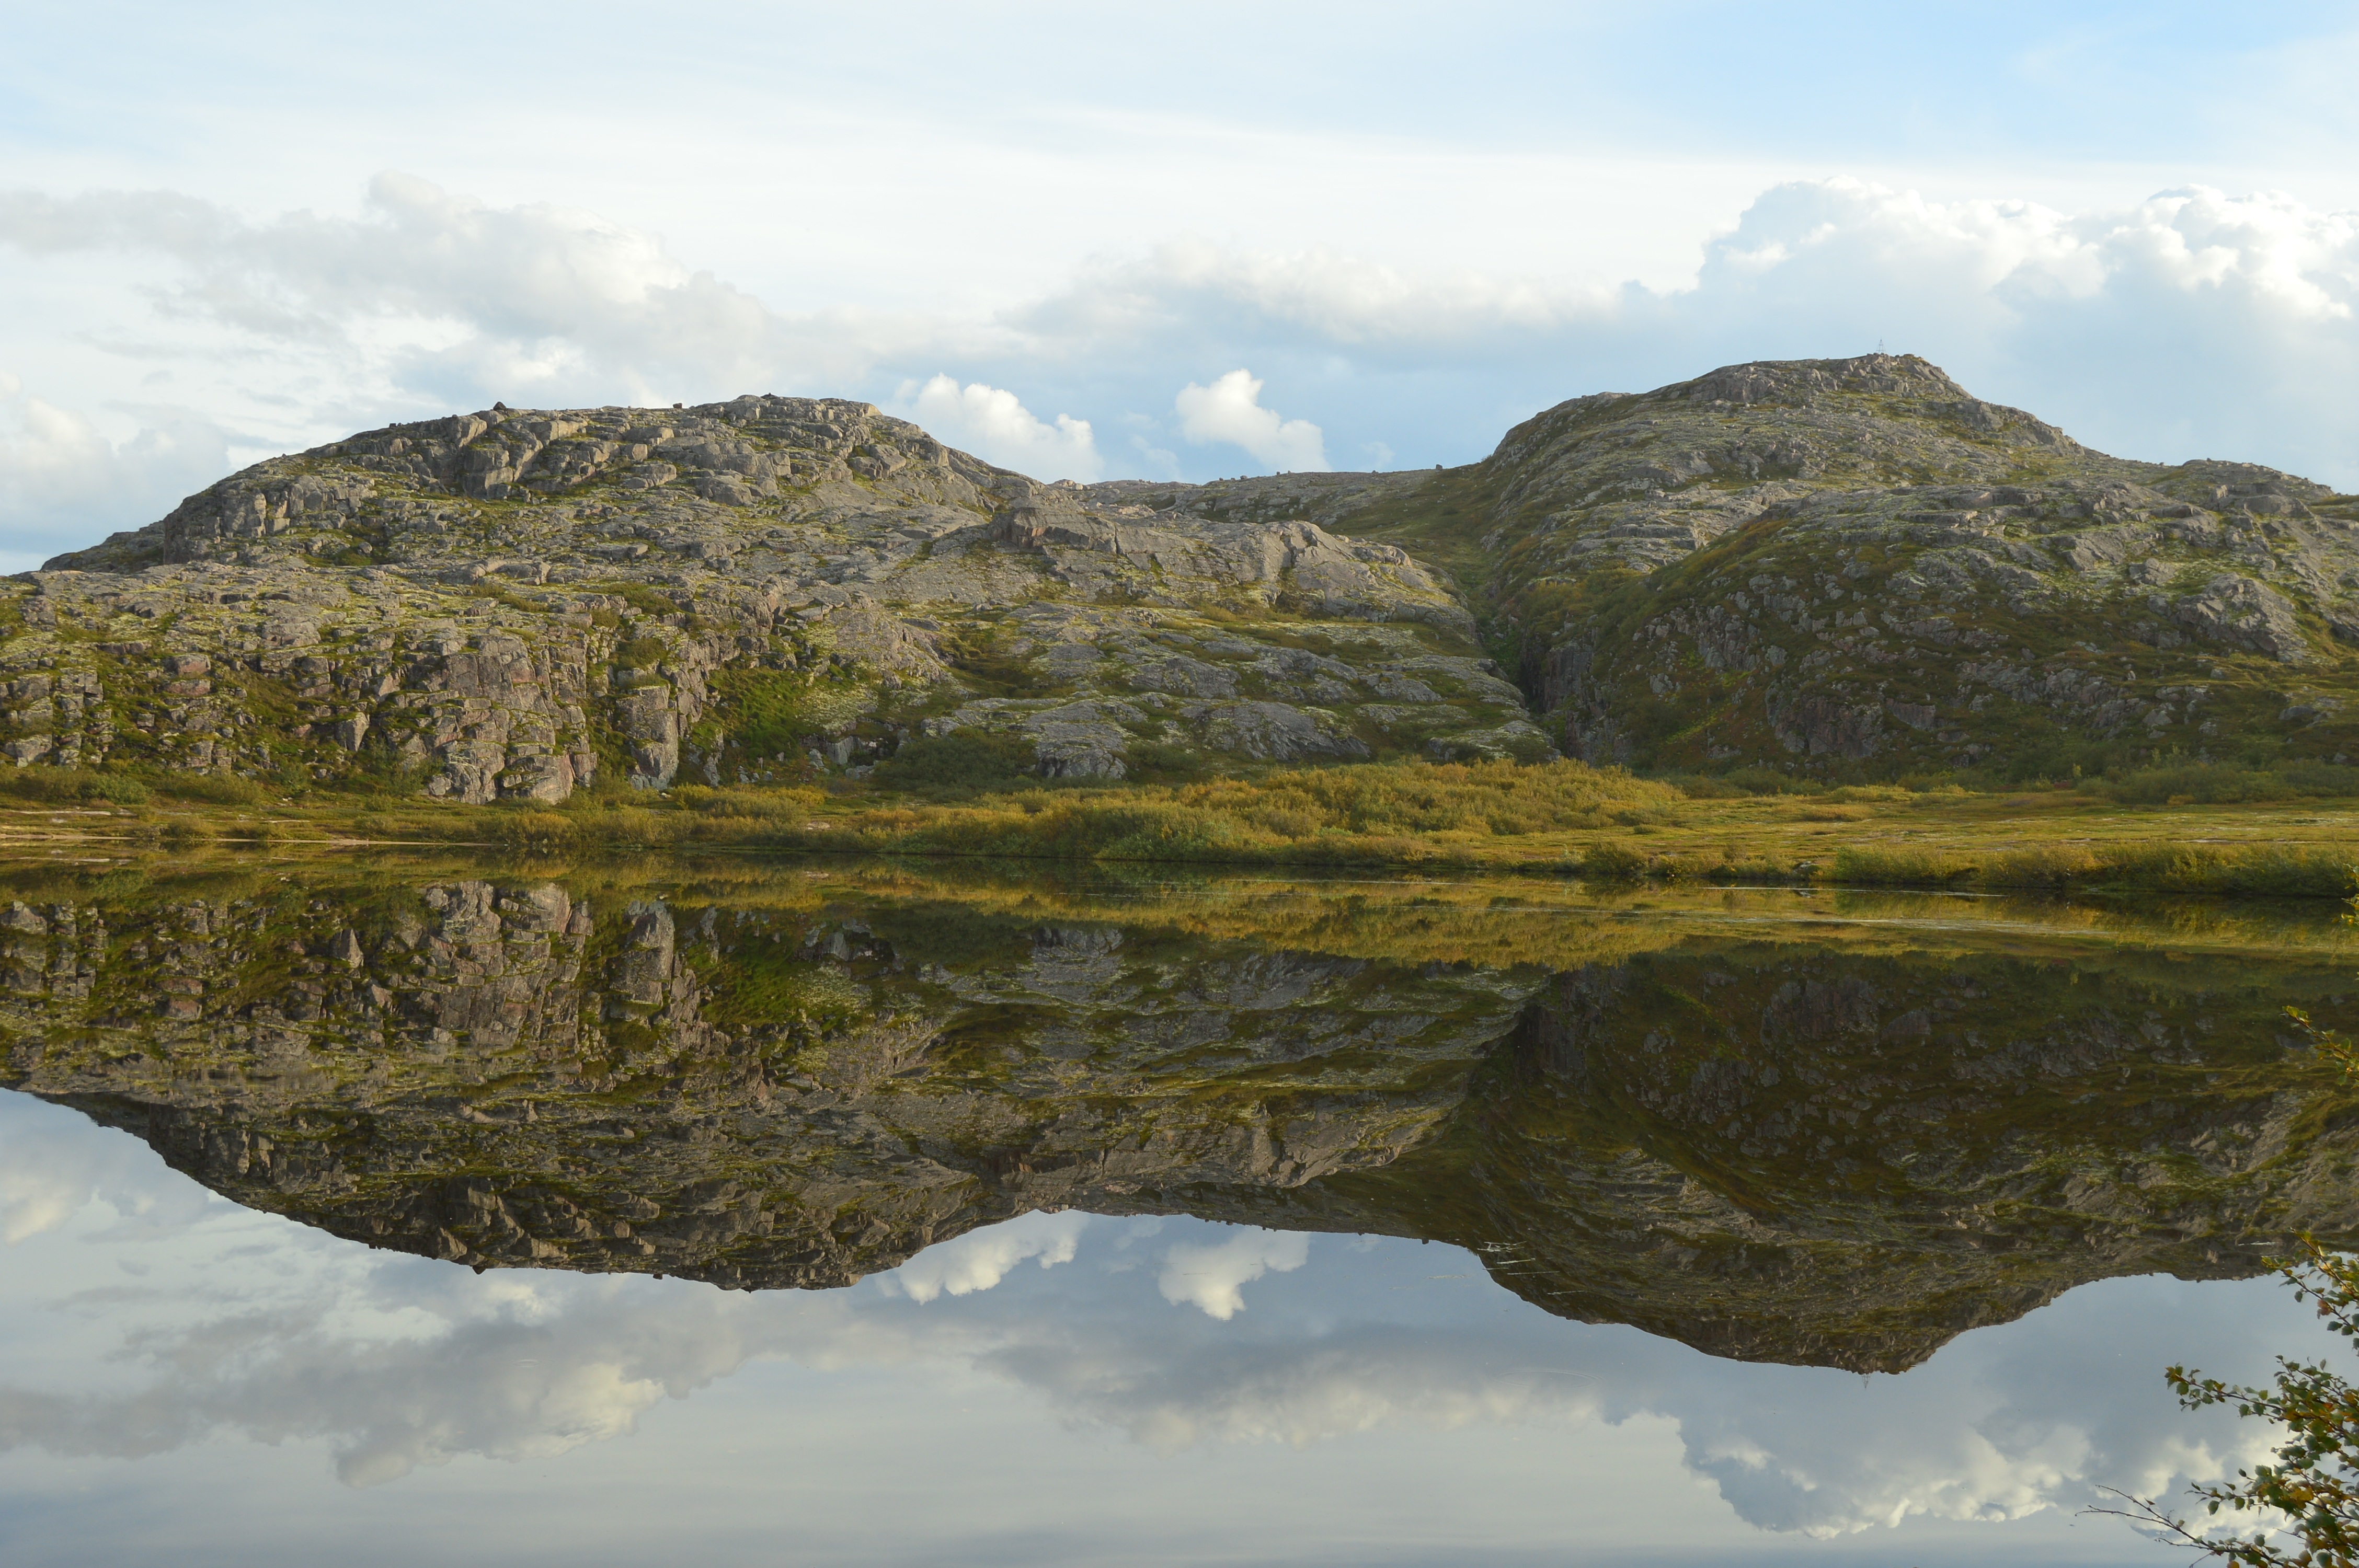
beach, landscape, sea, coast, tree, water, nature, rock, wilderness, mountain, cloud, sky, hill, wave, lake, mountain range, cliff, foam, reflection, journey, calm, reservoir, tourism, highland, terrain, ridge, stroll, outdoors, north, stones, geology, mountains, plateau, russia, fell, loch, beauty in nature, about, landform, tarn, teriberka, barencevo sea, view of the lake, mirror reflection, mountainous landforms